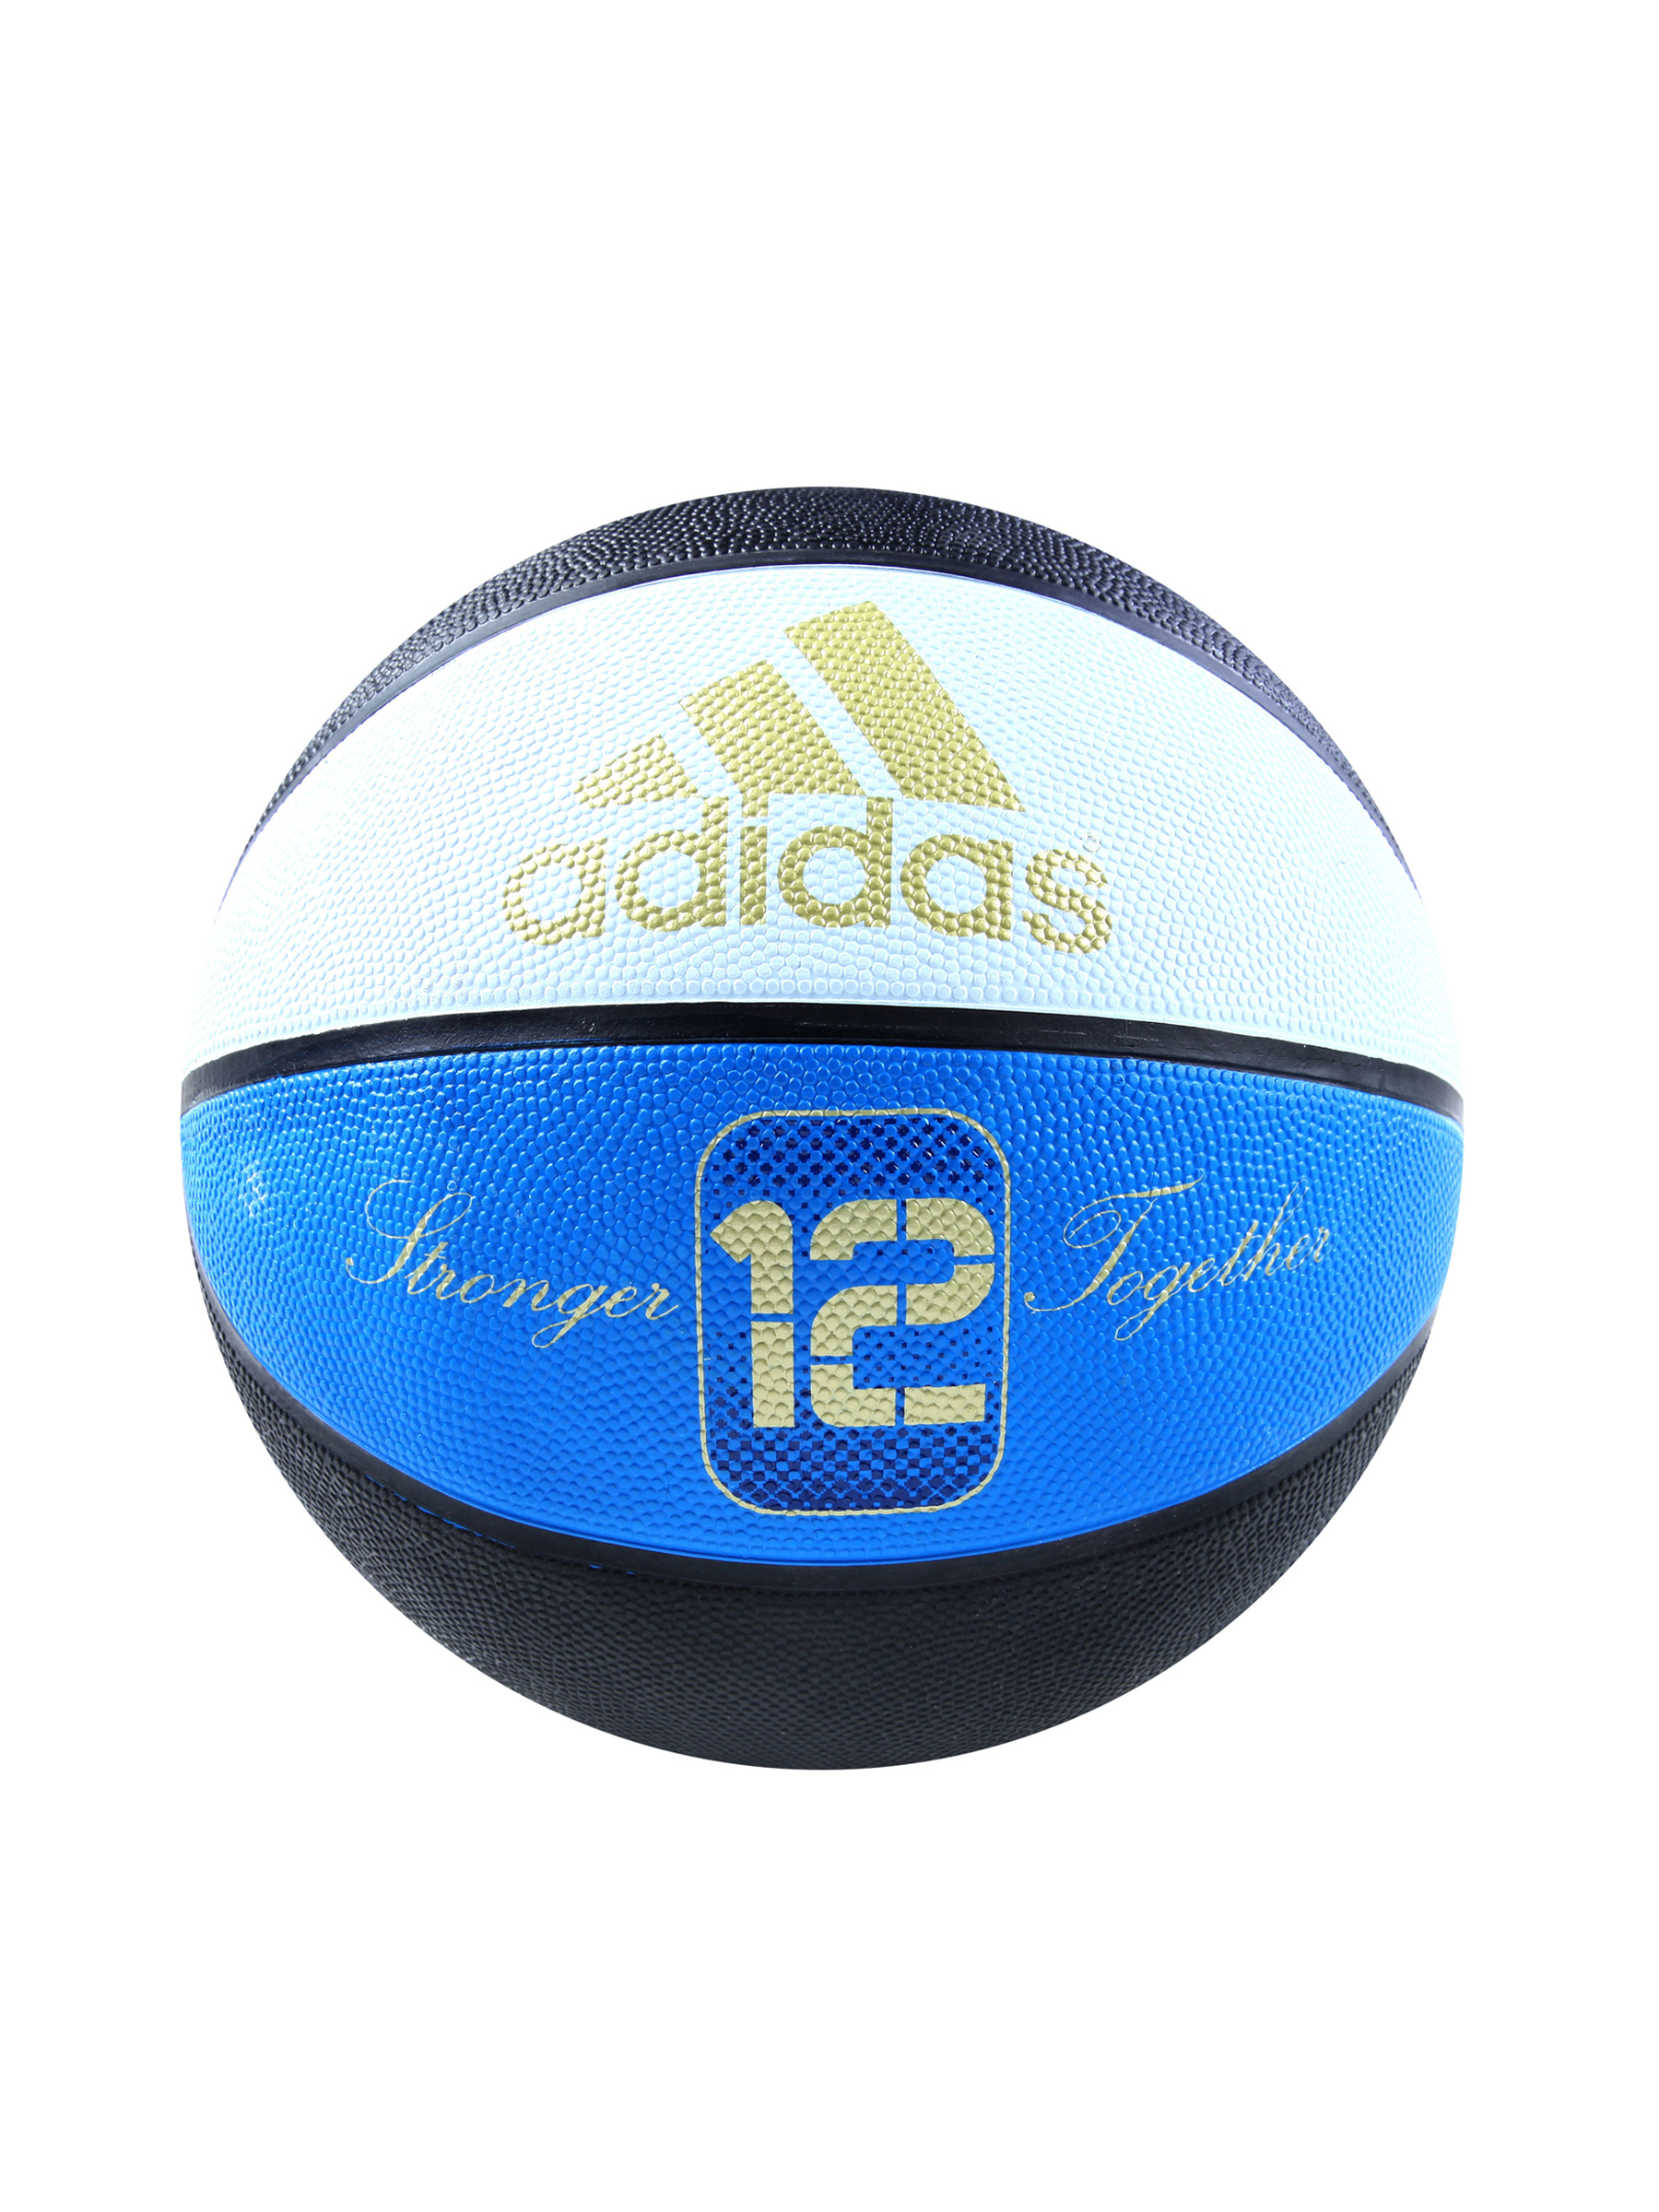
ADIDAS Black & White Unisex Basketball
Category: Sporting Goods / Sports Equipment / Basketballs
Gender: Unisex
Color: Black
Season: Winter 2010
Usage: Sports